Battle of Adrianople (1254)

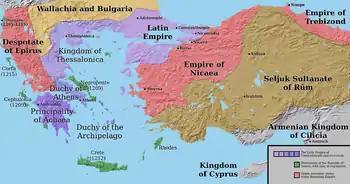
The Latin Empire and the Partition of the Byzantine Empire after the 4th crusade, c. 1204

The Battle of Adrianople was fought in 1254 between the Byzantine Greek Empire of Nicaea and the Second Bulgarian Empire. Michael Asen I of Bulgaria attempted to conquer land taken by the Empire of Nicaea, but the advance of Theodore II Lascaris caught the Bulgarians unprepared. The Byzantines were victorious.